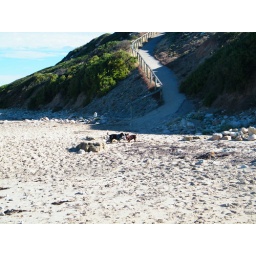
A sunny day walking by the beach